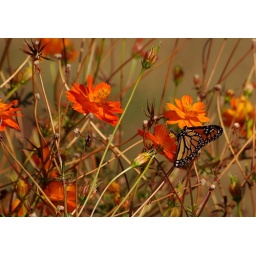
Monarch butterfly among the flowers ... Photo taken in southwestern Illinois